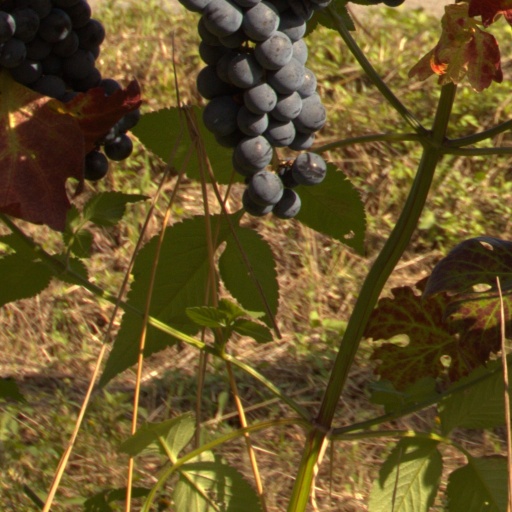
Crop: grape